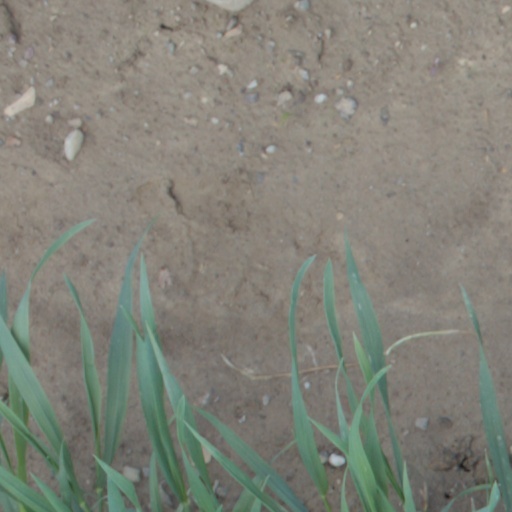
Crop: wheat